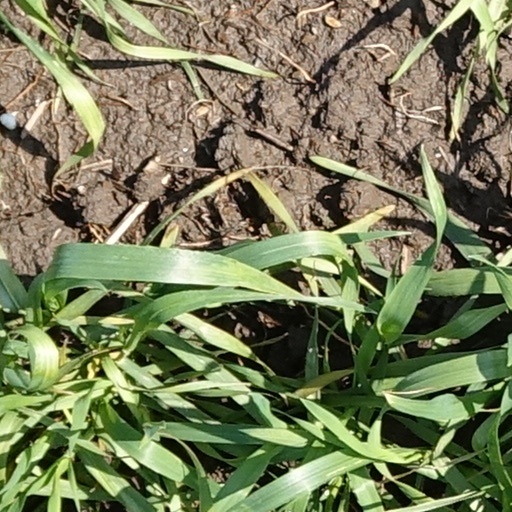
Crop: wheat